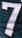
Number: 7